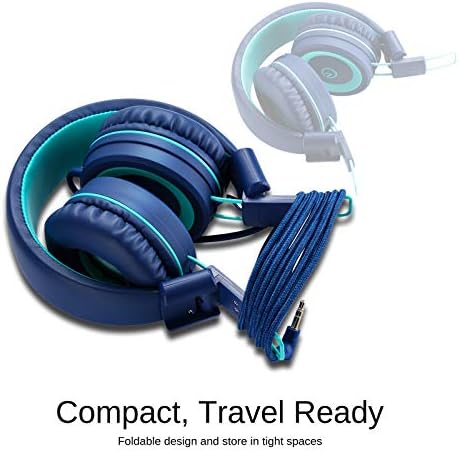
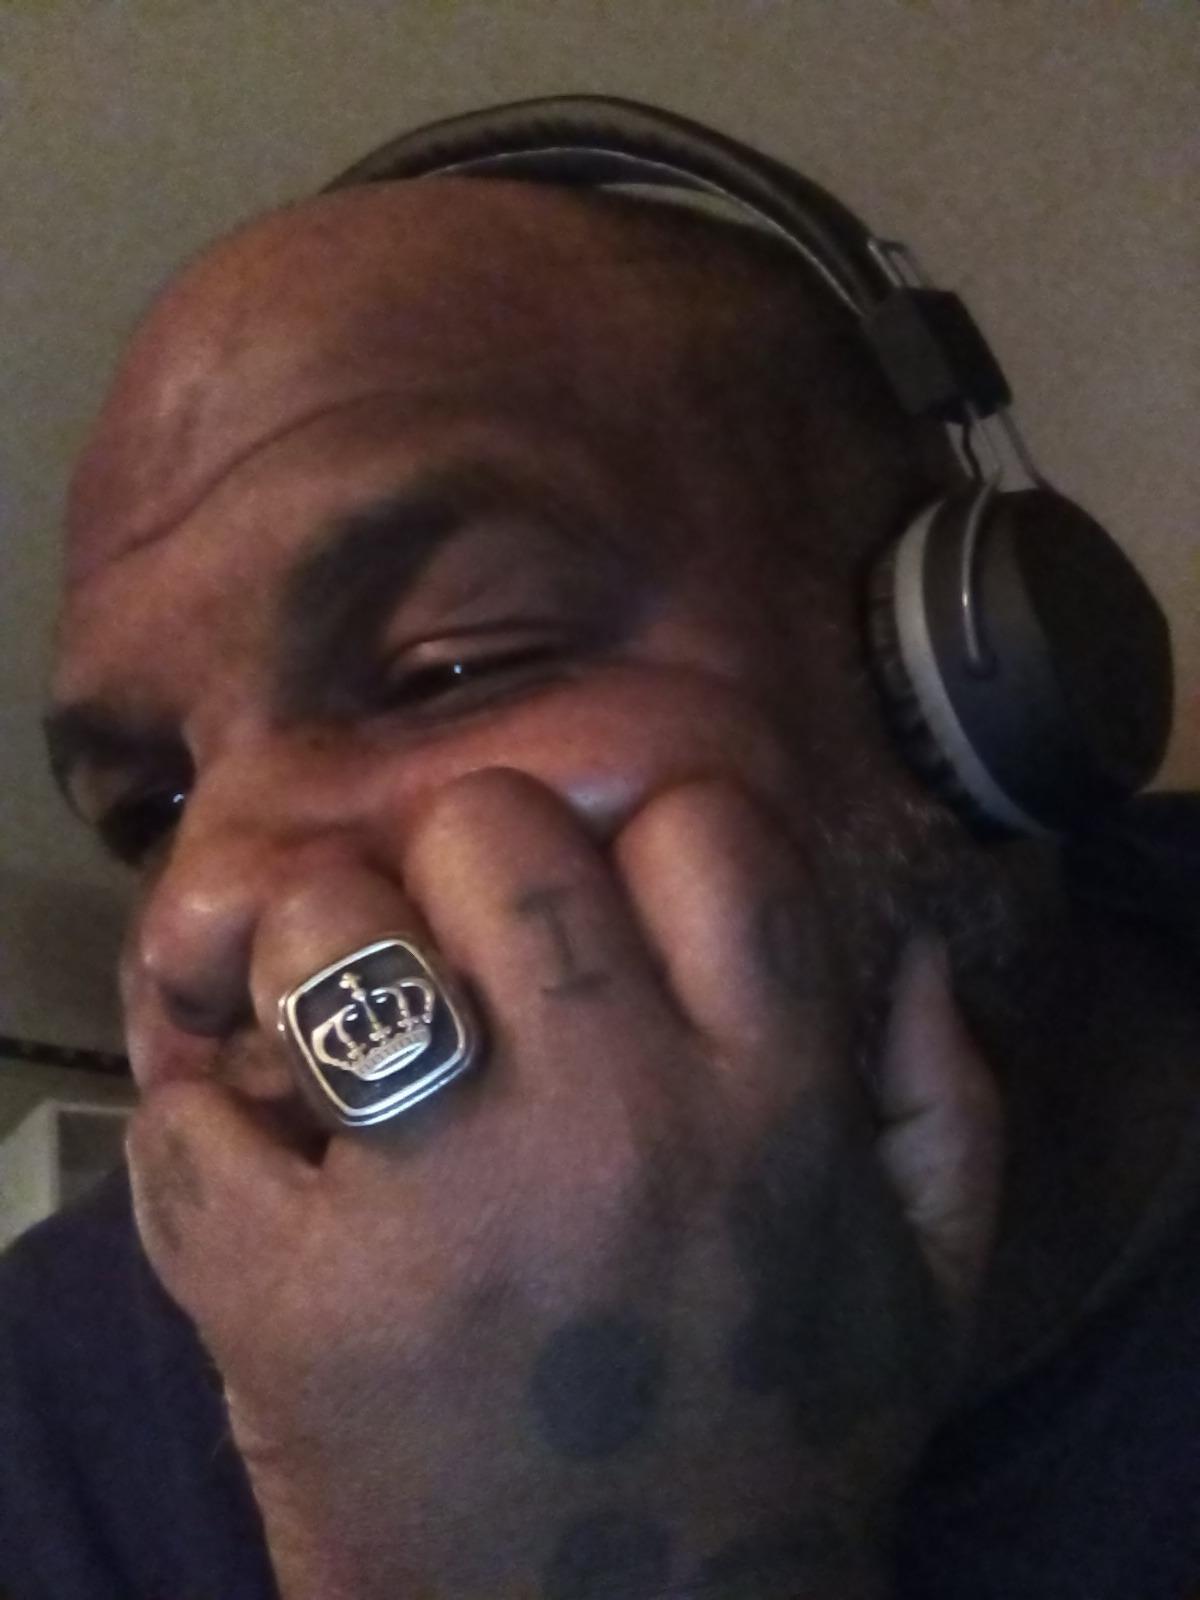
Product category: headphones
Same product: no